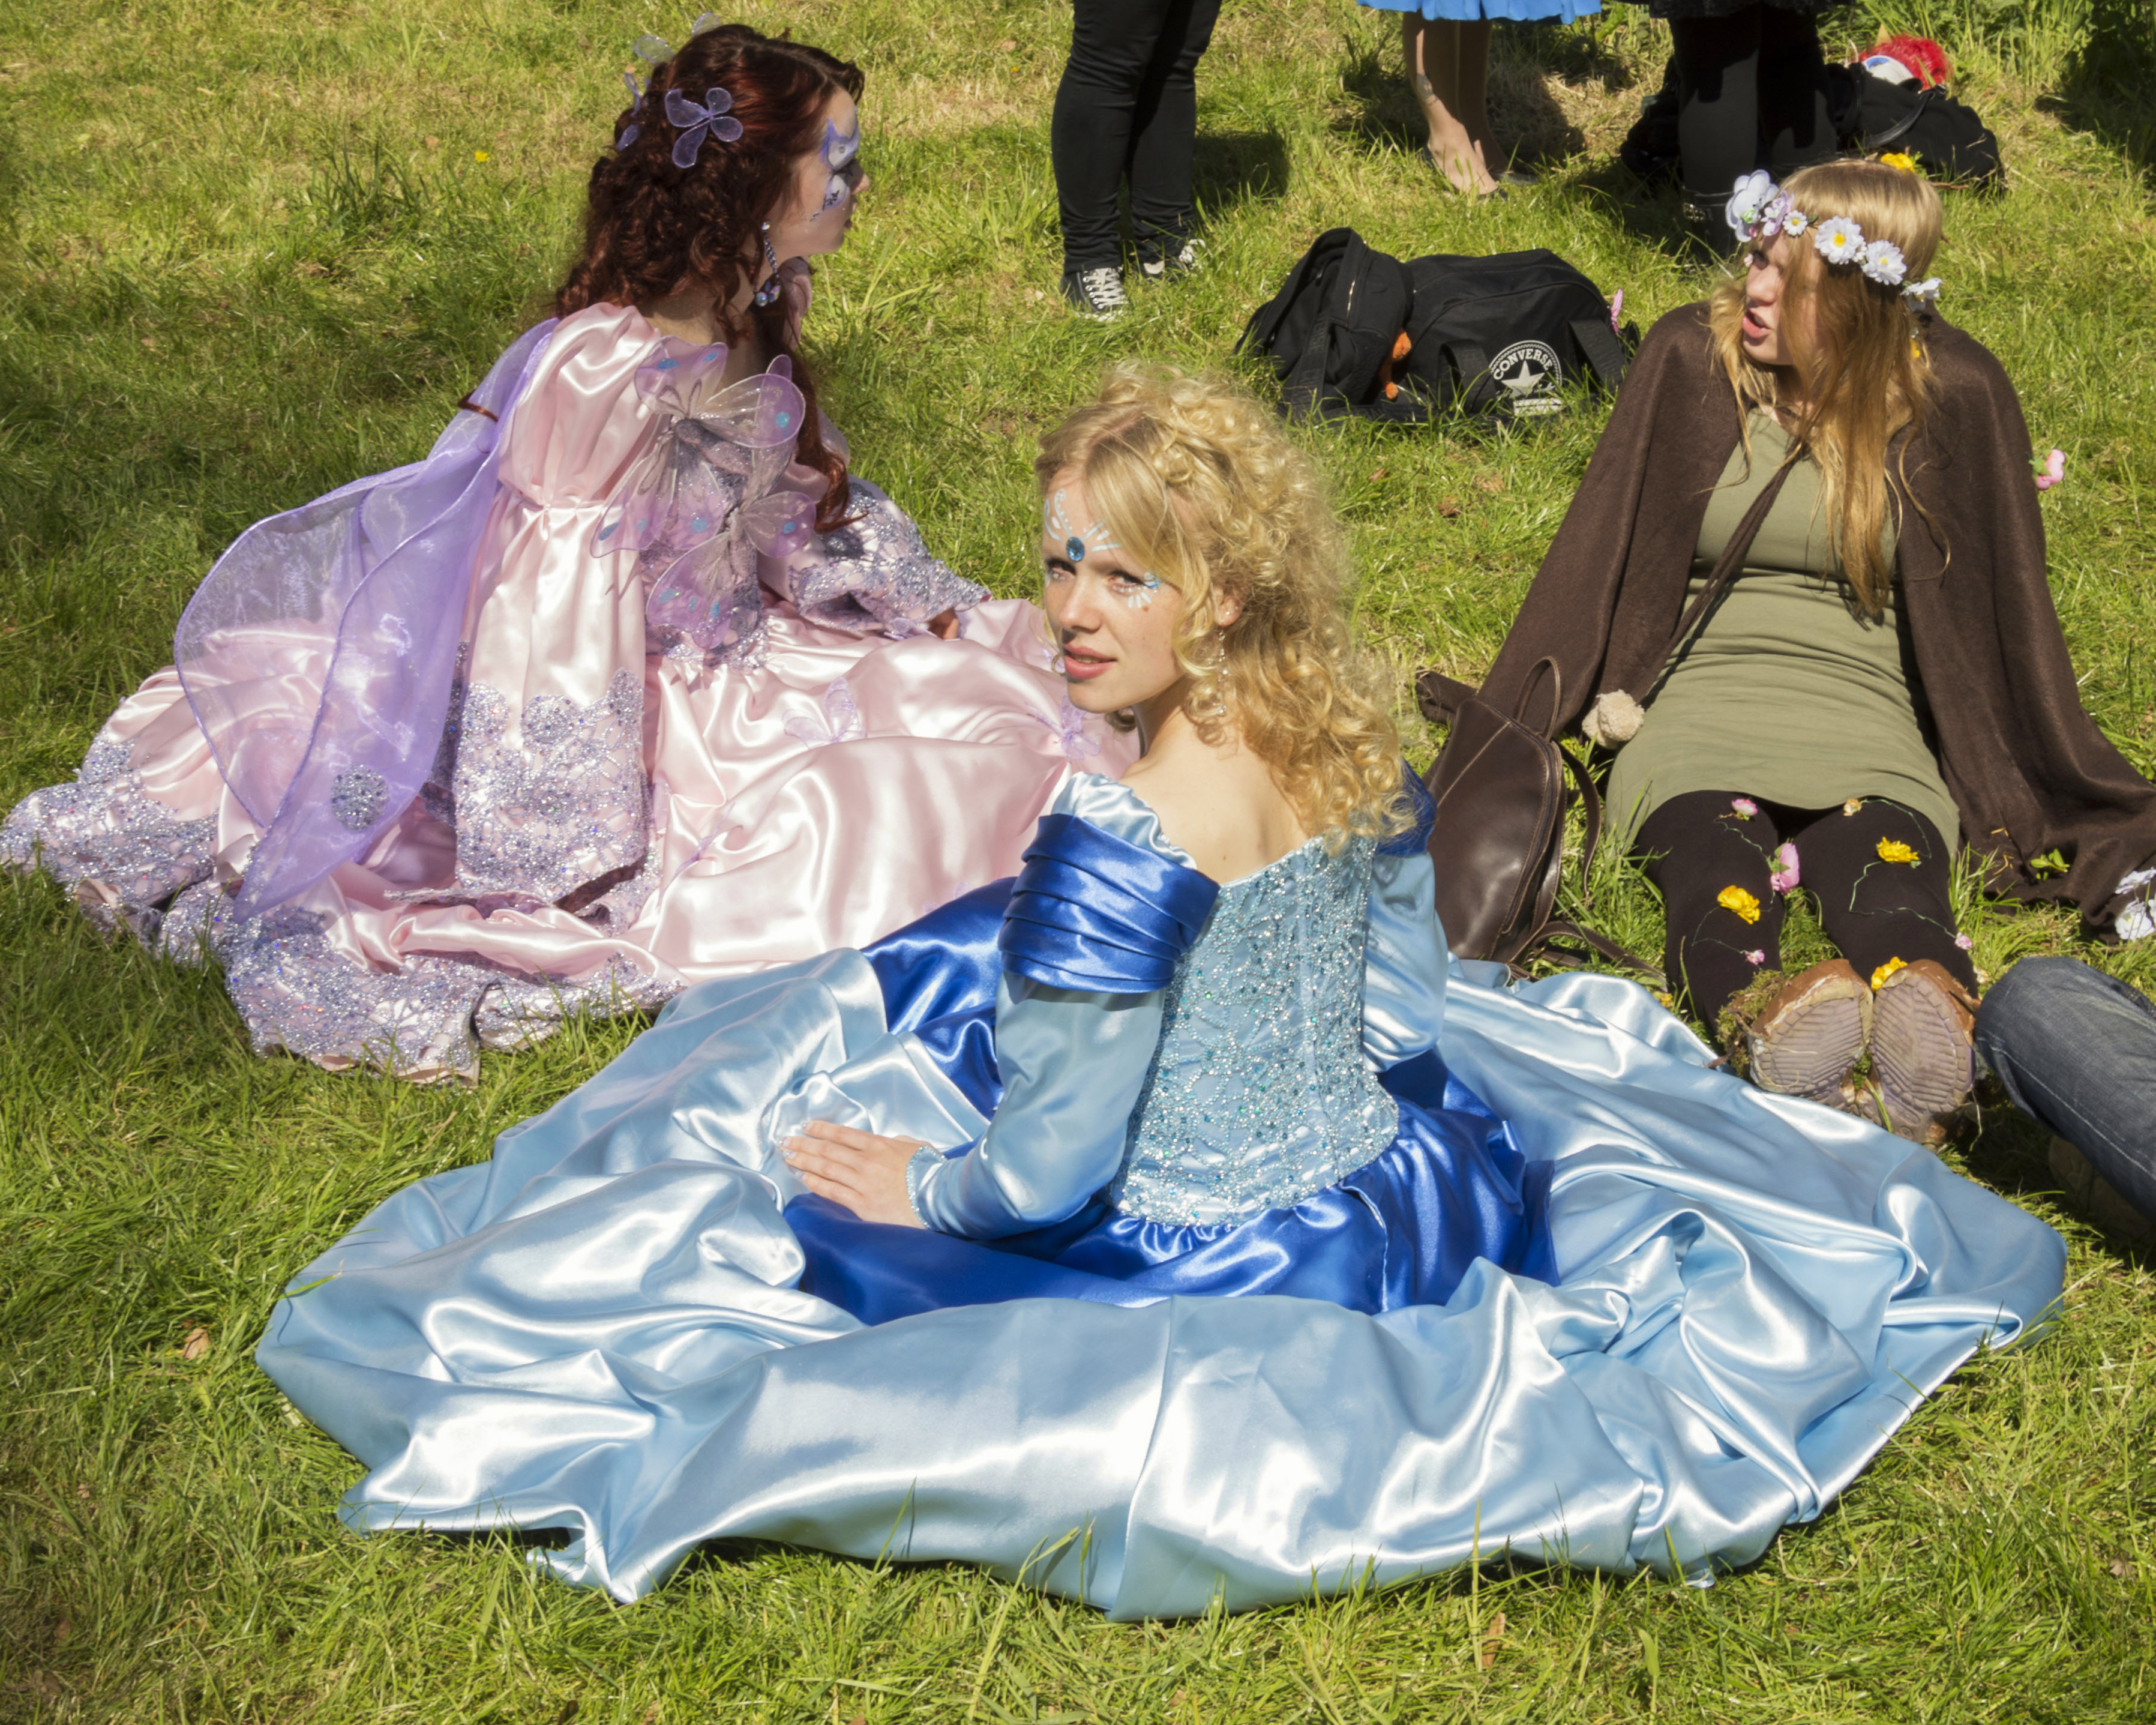
outdoor, people, photography, van, photo, nikon, picnic, cosplay, holland, festival, nederland, netherlands, de, fun, dress, dutch, outdoorphotography, picture, photograph, fotos, foto, fotografie, pd, event, costume, kasteel, paulvandevelde, pdvandevelde, padagudaloma, dordrecht, nederlandinfotos, eventphotography, evenementenfotografie, pvdvfotografie, pdvandeveldedordrecht, nederlandsefotografie, dutchphotogaraphy, totallydutch, fotografienederland, hollandsefotografie, fotografieholland, velde, haarzuilens, dehaar, elfia, eff, kasteeldehaar, elffantasyfair, elfiahaarzuilens, elfia2014, eff2014